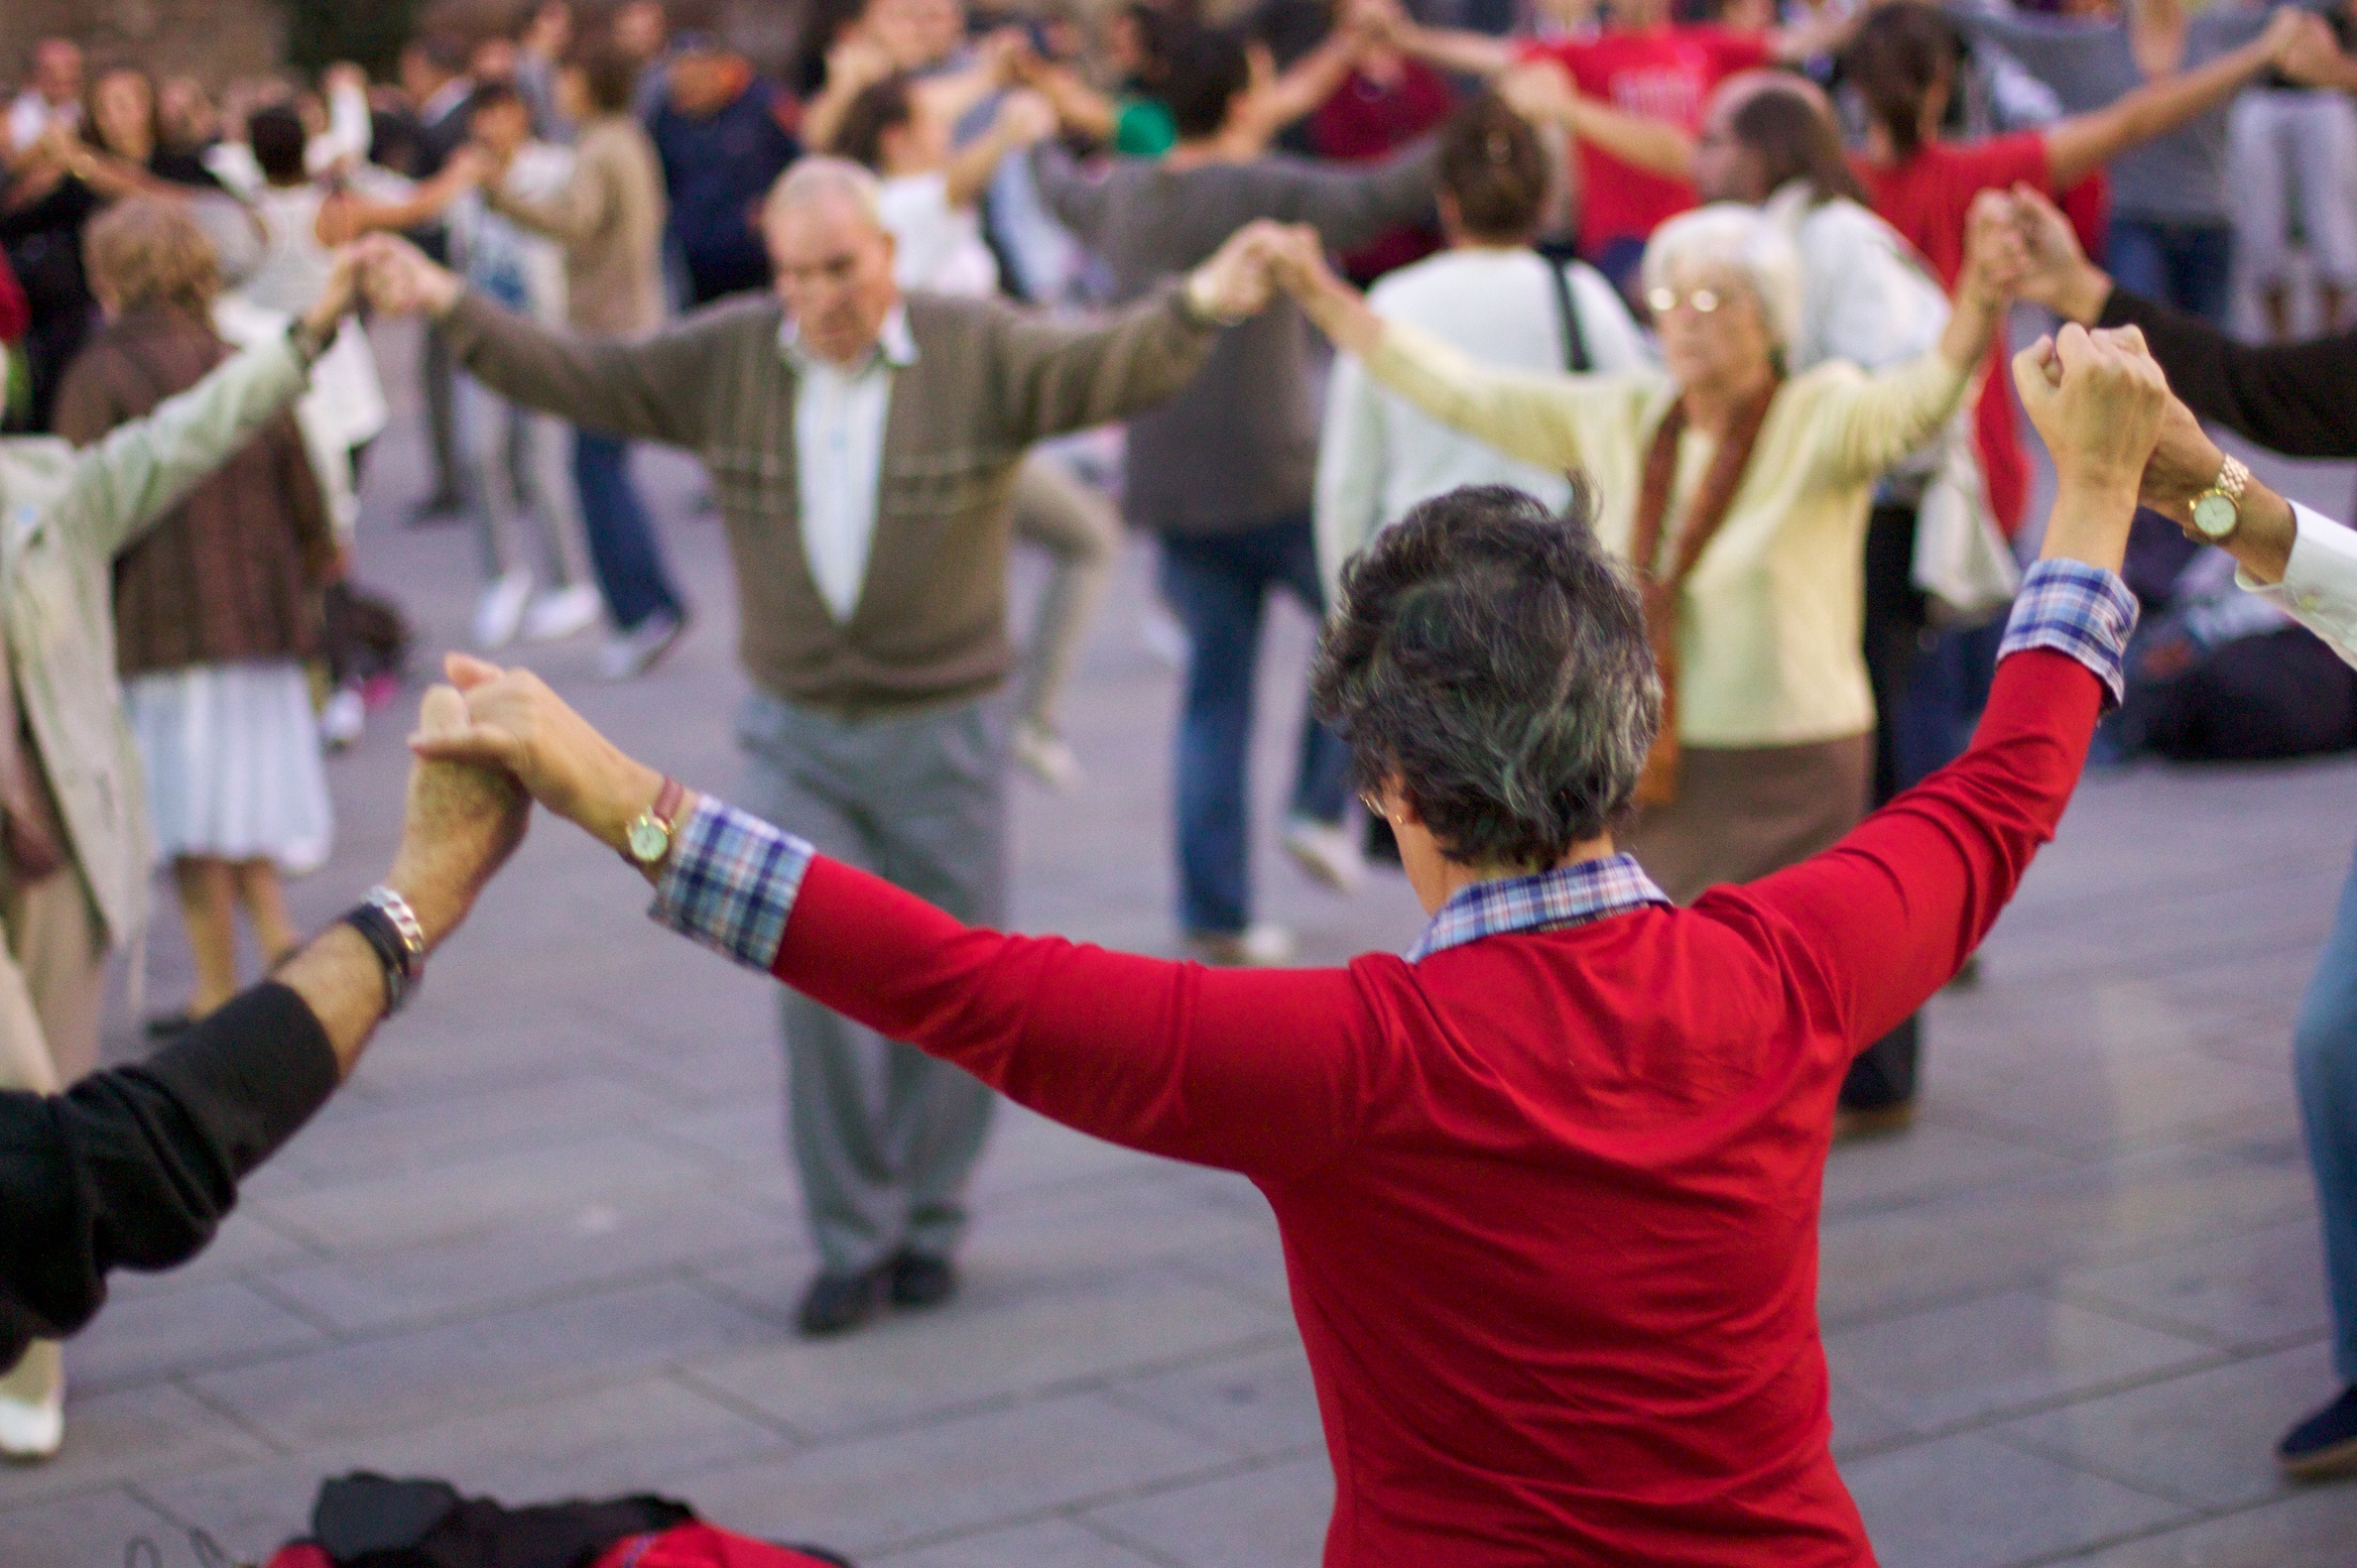
dance, barcelona, sports, chinese martial arts